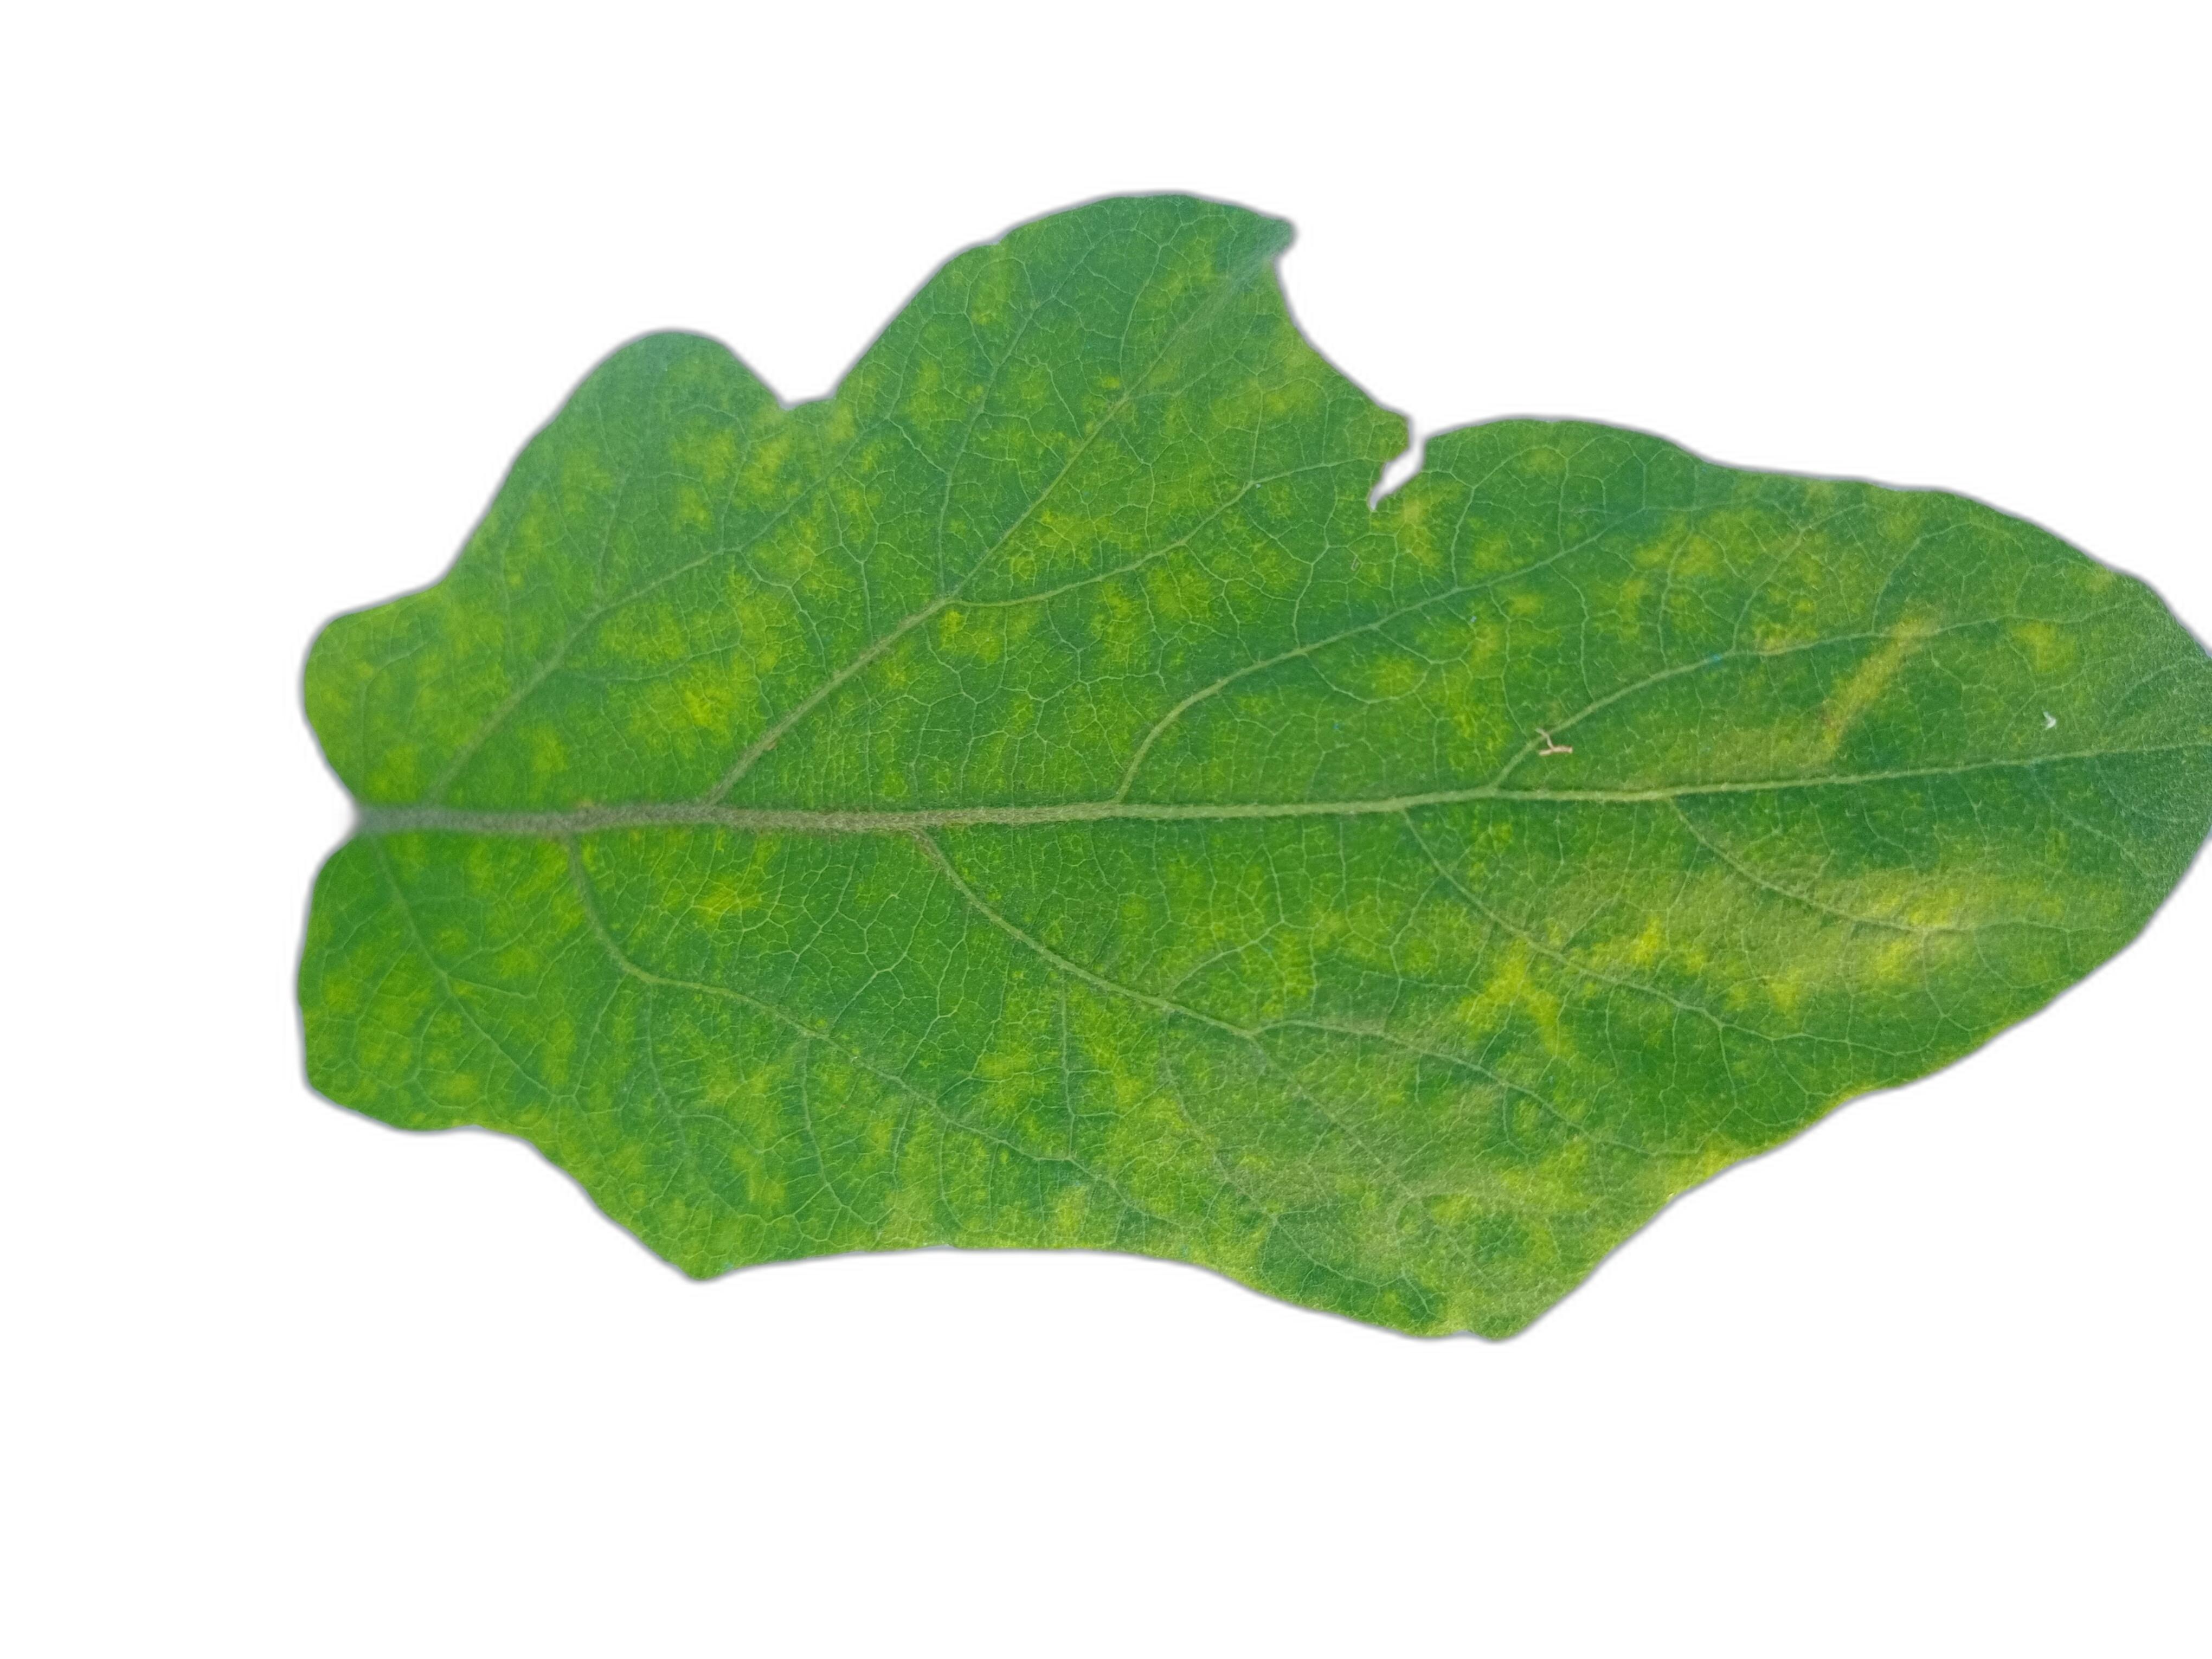
Label: Healthy Leaf